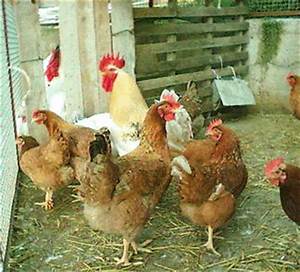
Label: gallina